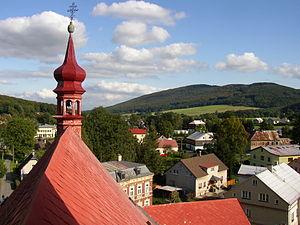
Dolní Podluží est une commune du district de Děčín, dans la région d'Ústí nad Labem, en Tchéquie. Sa population s'élevait à 1 181 habitants en 2018.